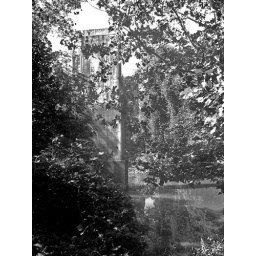
Monoliths on the Oconee river - once upon a time they held up a railroad track.For 12of12, Oct 2008